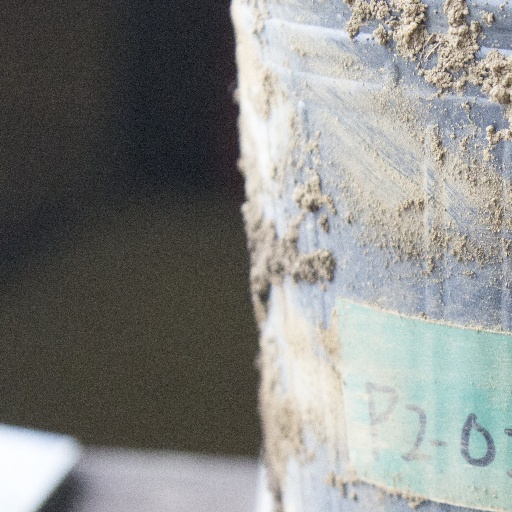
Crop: soybean